My Word Coach

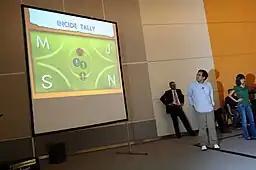
Showing of an early build of "My Word Coach" at a Ubisoft press conference

The Wii version of the game also includes a feature that allows the player to wirelessly connect to a Nintendo DS, allowing the player use its touchscreen as input.